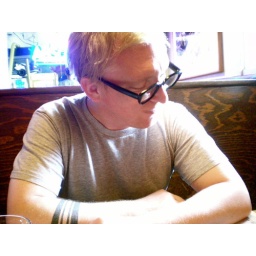
brian, in a bar near my house